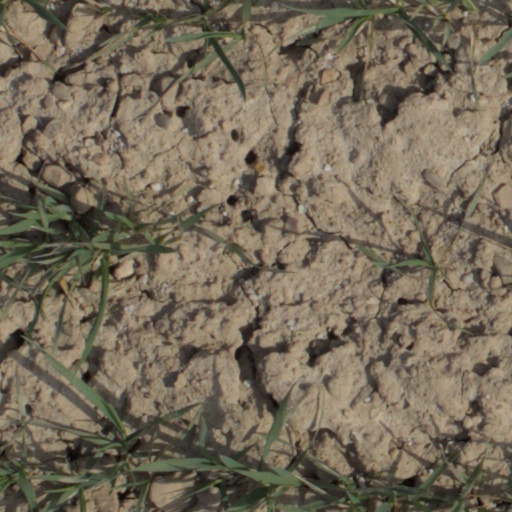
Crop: wheat